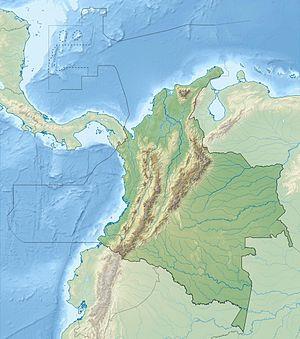
Carte physique de la Colombie et des pays avoisinants. Projection équirectangulaire. Limites de la carte
Lérida est une ville de Colombie, dans le département de Tolima. Ses coordonnées sont 4° 52' N et 74° 55' O.
Mapiripán est une municipalité située dans le département de Meta en Colombie.
Caldas est une municipalité située dans le département de Boyacá, en Colombie.
Dibulla est une municipalité située dans le département de La Guajira, en Colombie.
La Unión est une municipalité située dans le département de Nariño en Colombie.
Lebrija est une municipalité située dans le département de Santander, en Colombie.